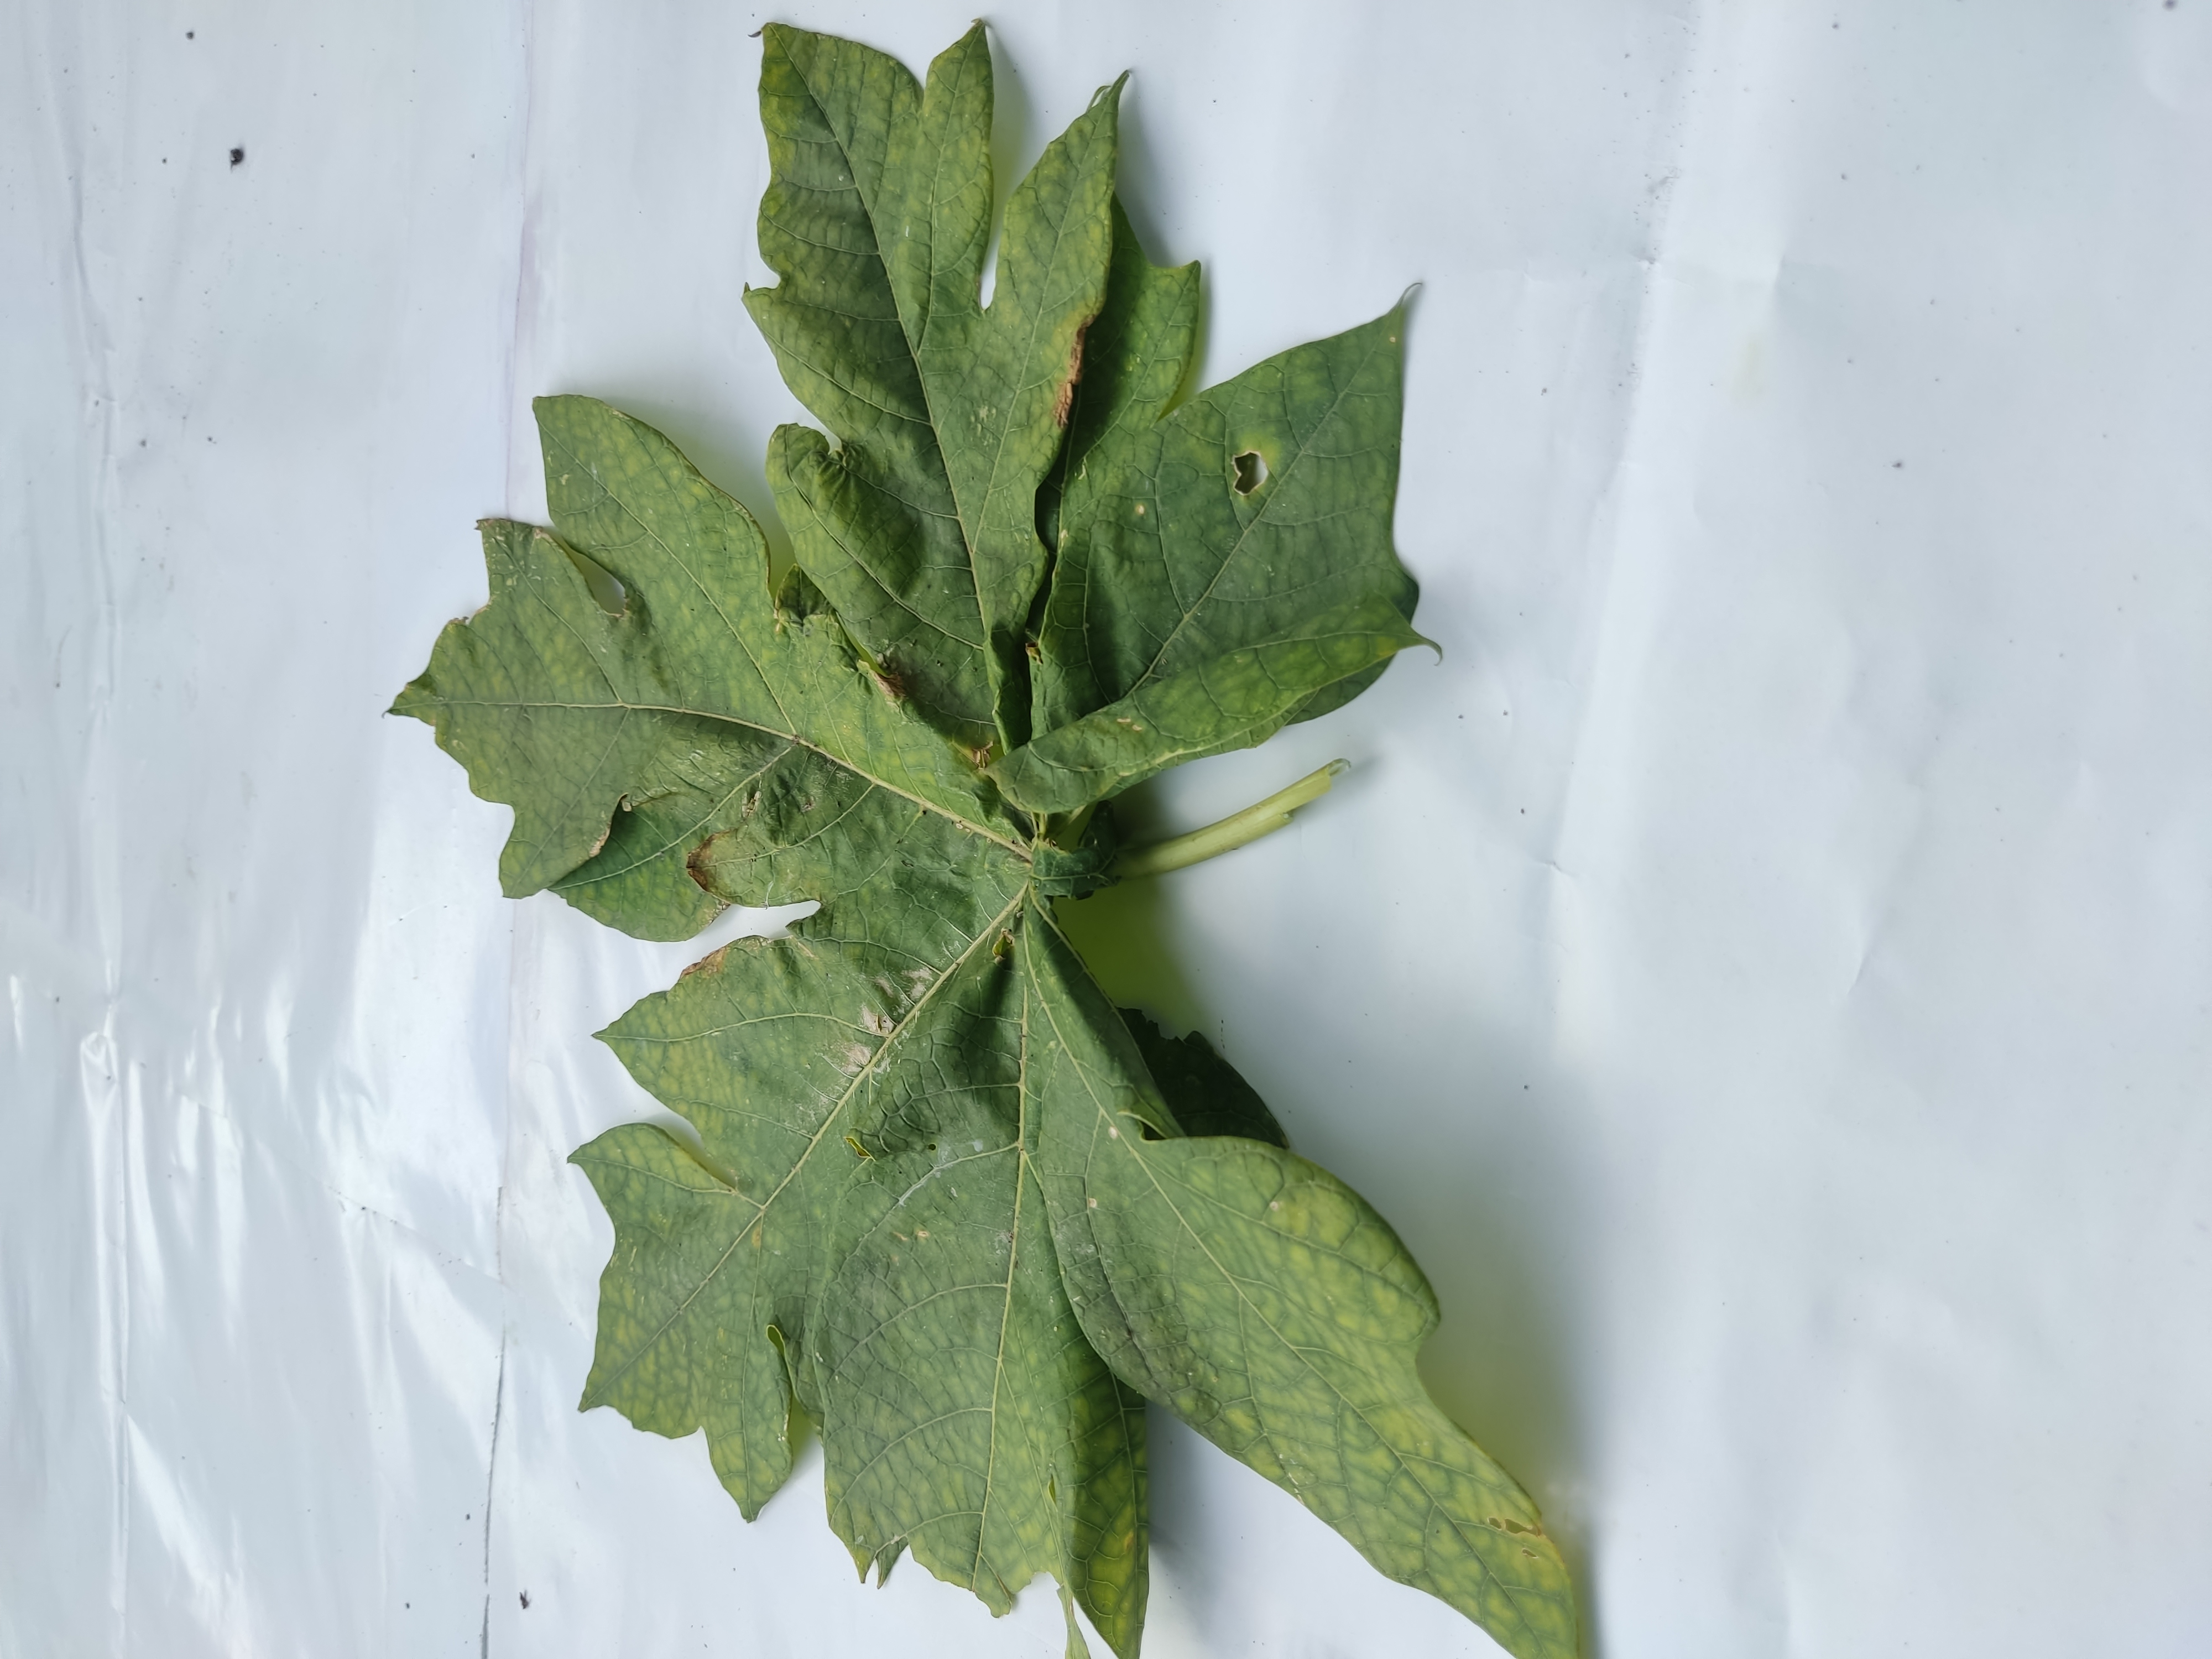
Label: Ring Spot